Naomi Shemer

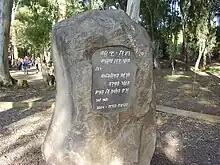
Eucalyptus grove named after Shemer

At the beginning of 1968, Shemer published her first book, "All the Songs", featuring 42 of her works, 34 of which were published for the first time.